Hilo Hawaiian Hotel

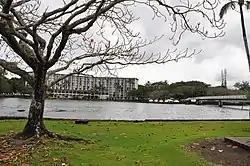
The Hilo Hawaiian Hotel is on Hilo Bay, adjacent to the pedestrian bridge (right) to Coconut Island.

The Hilo Hawaiian Hotel located in Hilo, Hawaii's second largest town, is one of a few relatively large hotels on the east coast of Hawaii Island. It is located, like the Grand Naniloa Hotel, on Banyan Drive.